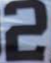
Number: 2